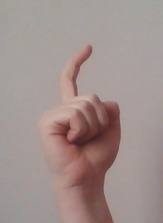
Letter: ra